List of birds of Ontario

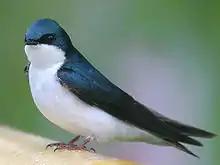
Tree swallow

Chickadees and titmice are mainly small stocky woodland species with short stout bills. Some have crests. They are adaptable birds, with a mixed diet including seeds and insects.